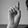
ASL letter: D